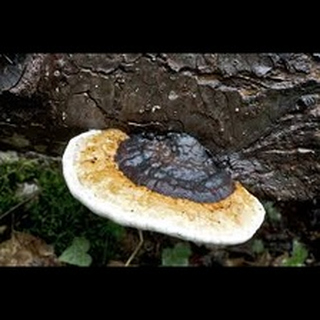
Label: wheat_common_root_rot